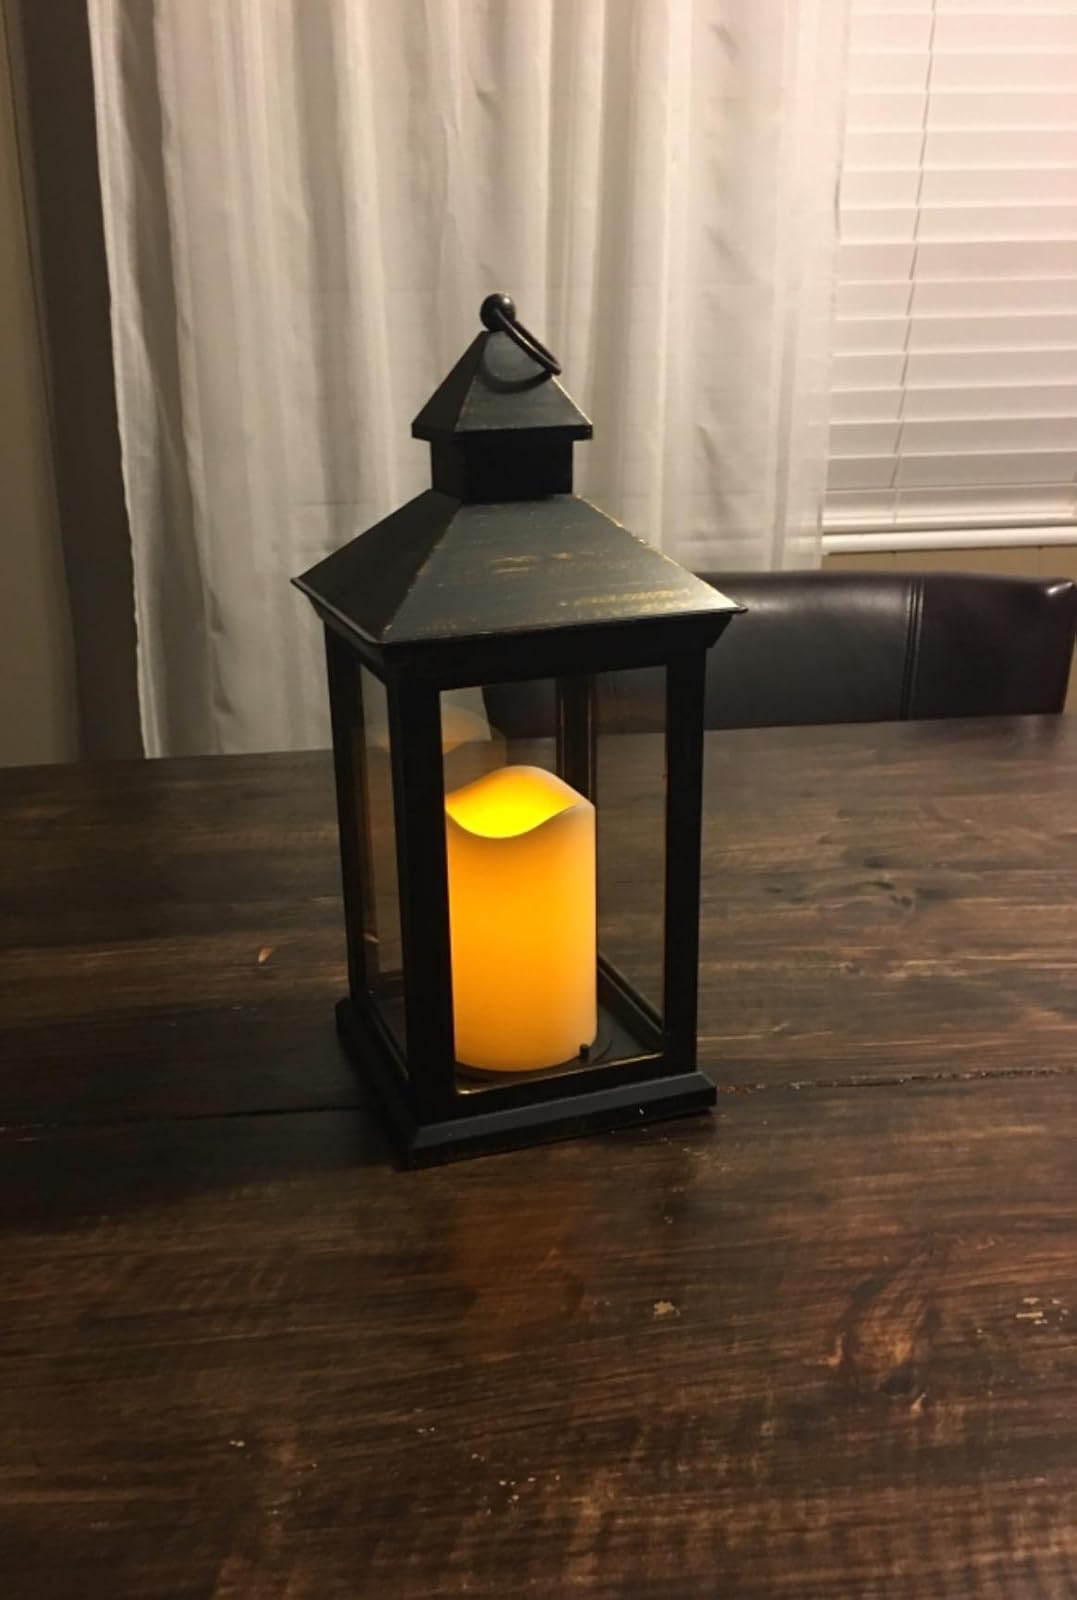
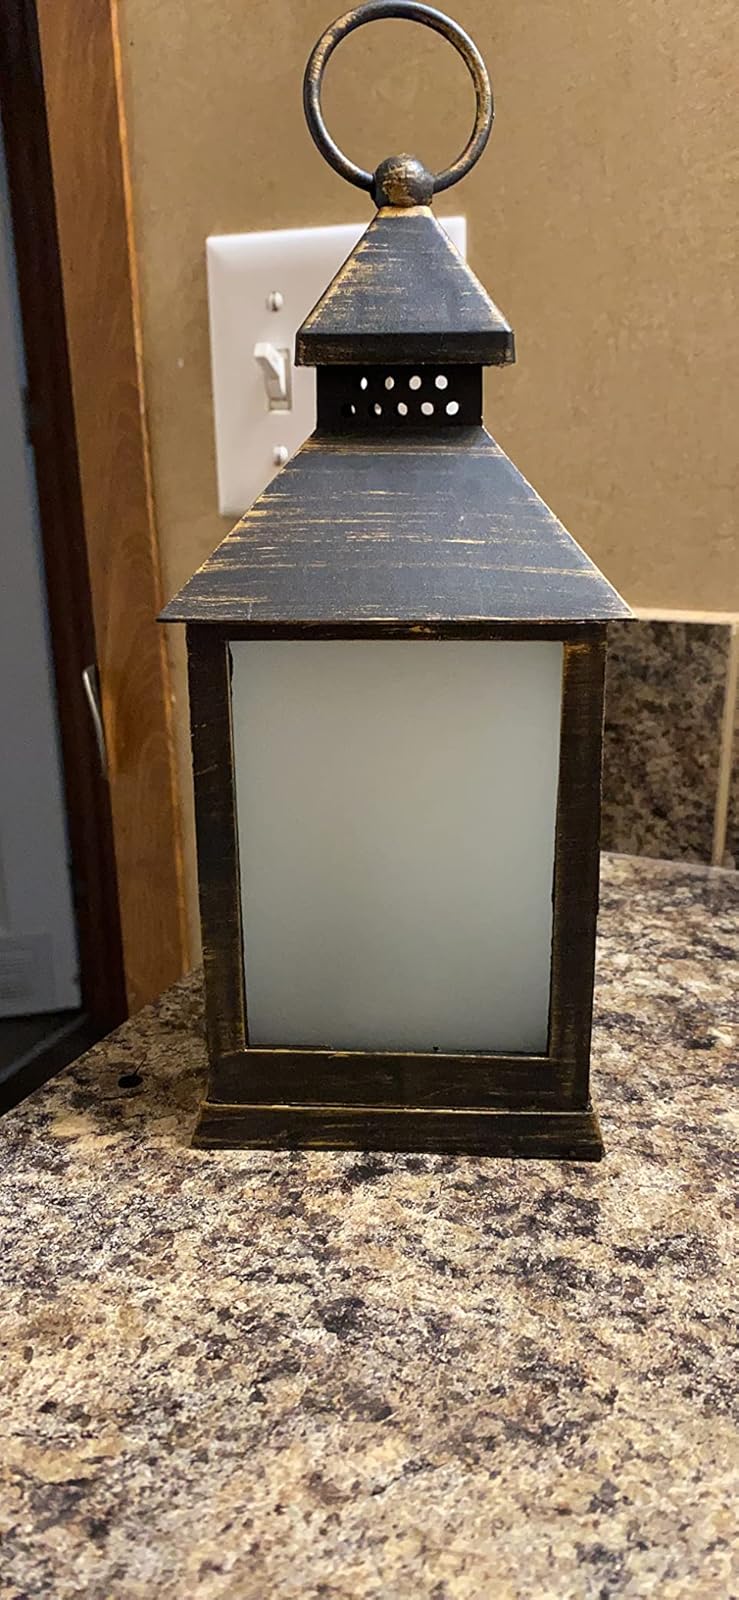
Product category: lantern
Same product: no